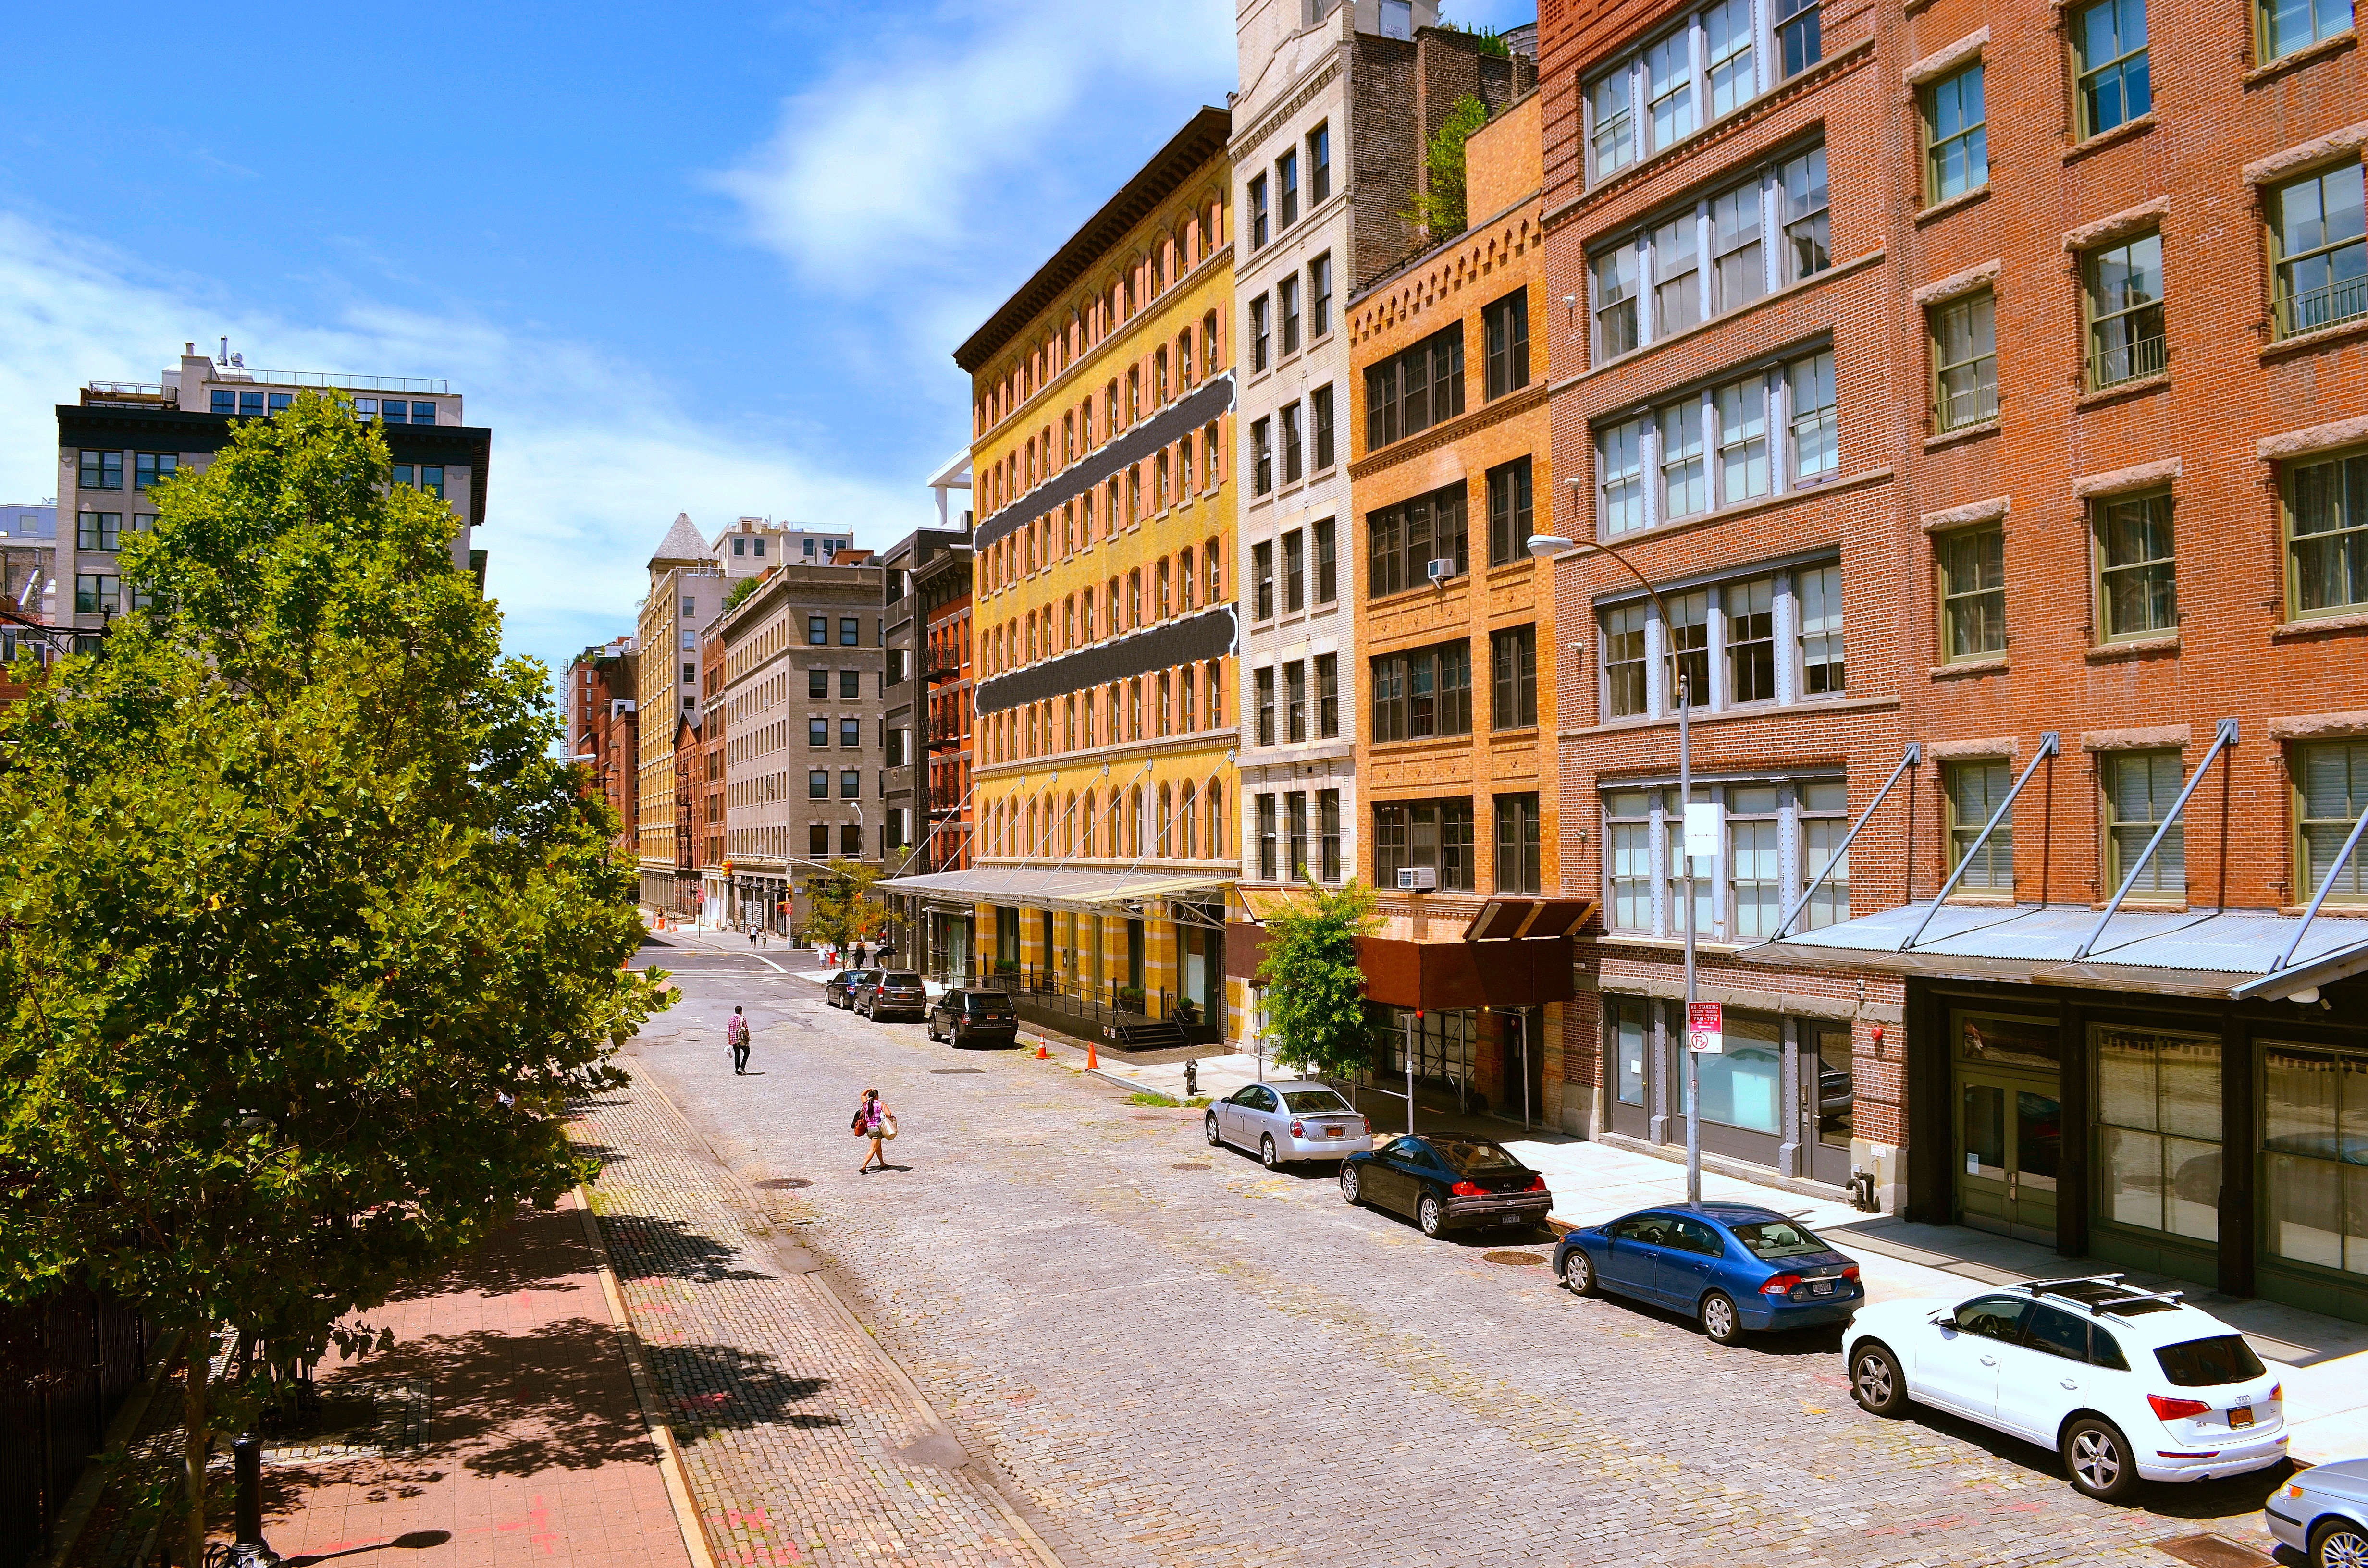
architecture, road, street, town, city, cityscape, downtown, suburb, plaza, property, apartment, tower block, infrastructure, estate, condominium, neighbourhood, urban area, residential area, human settlement, metropolitan area